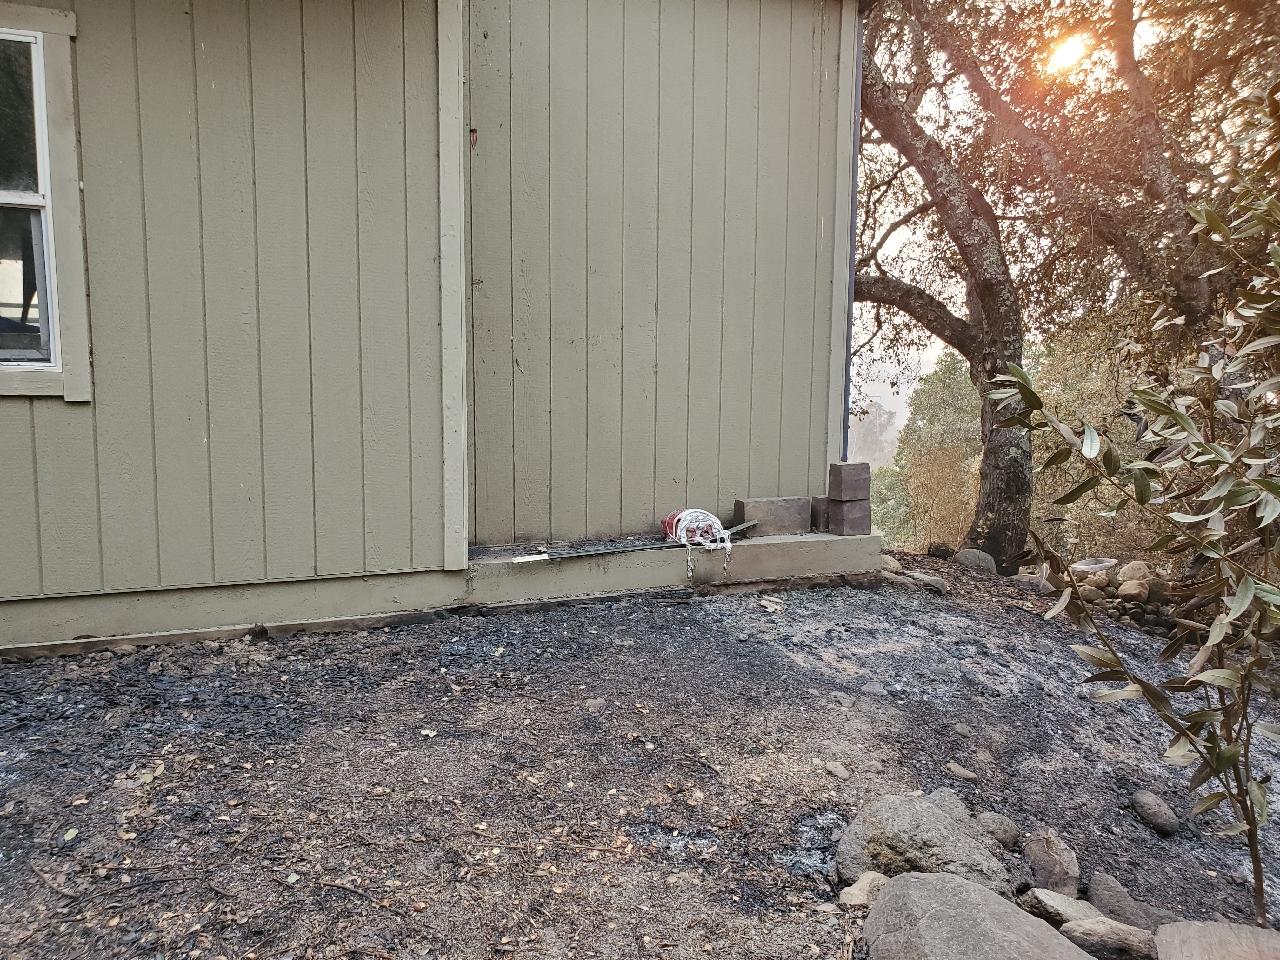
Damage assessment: affected